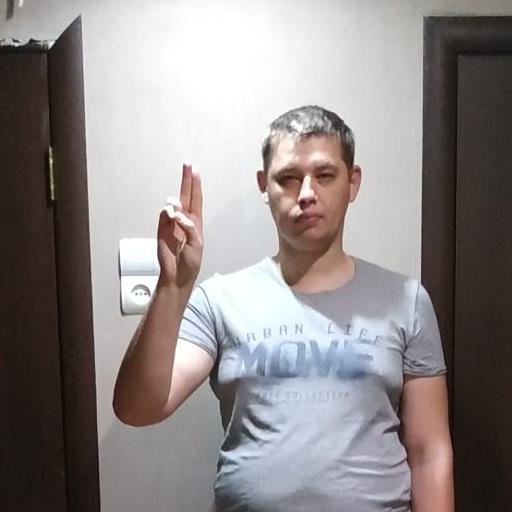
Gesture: two_up